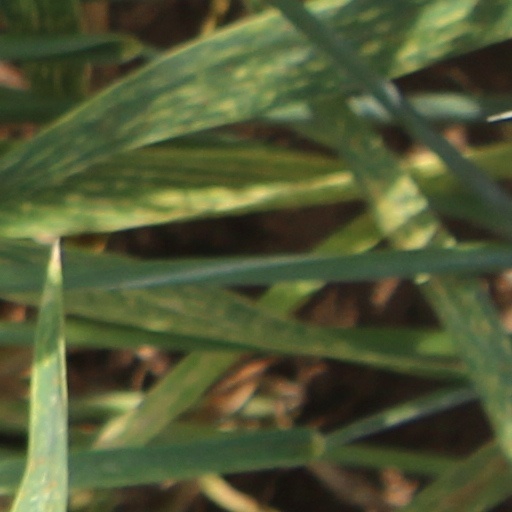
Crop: wheat